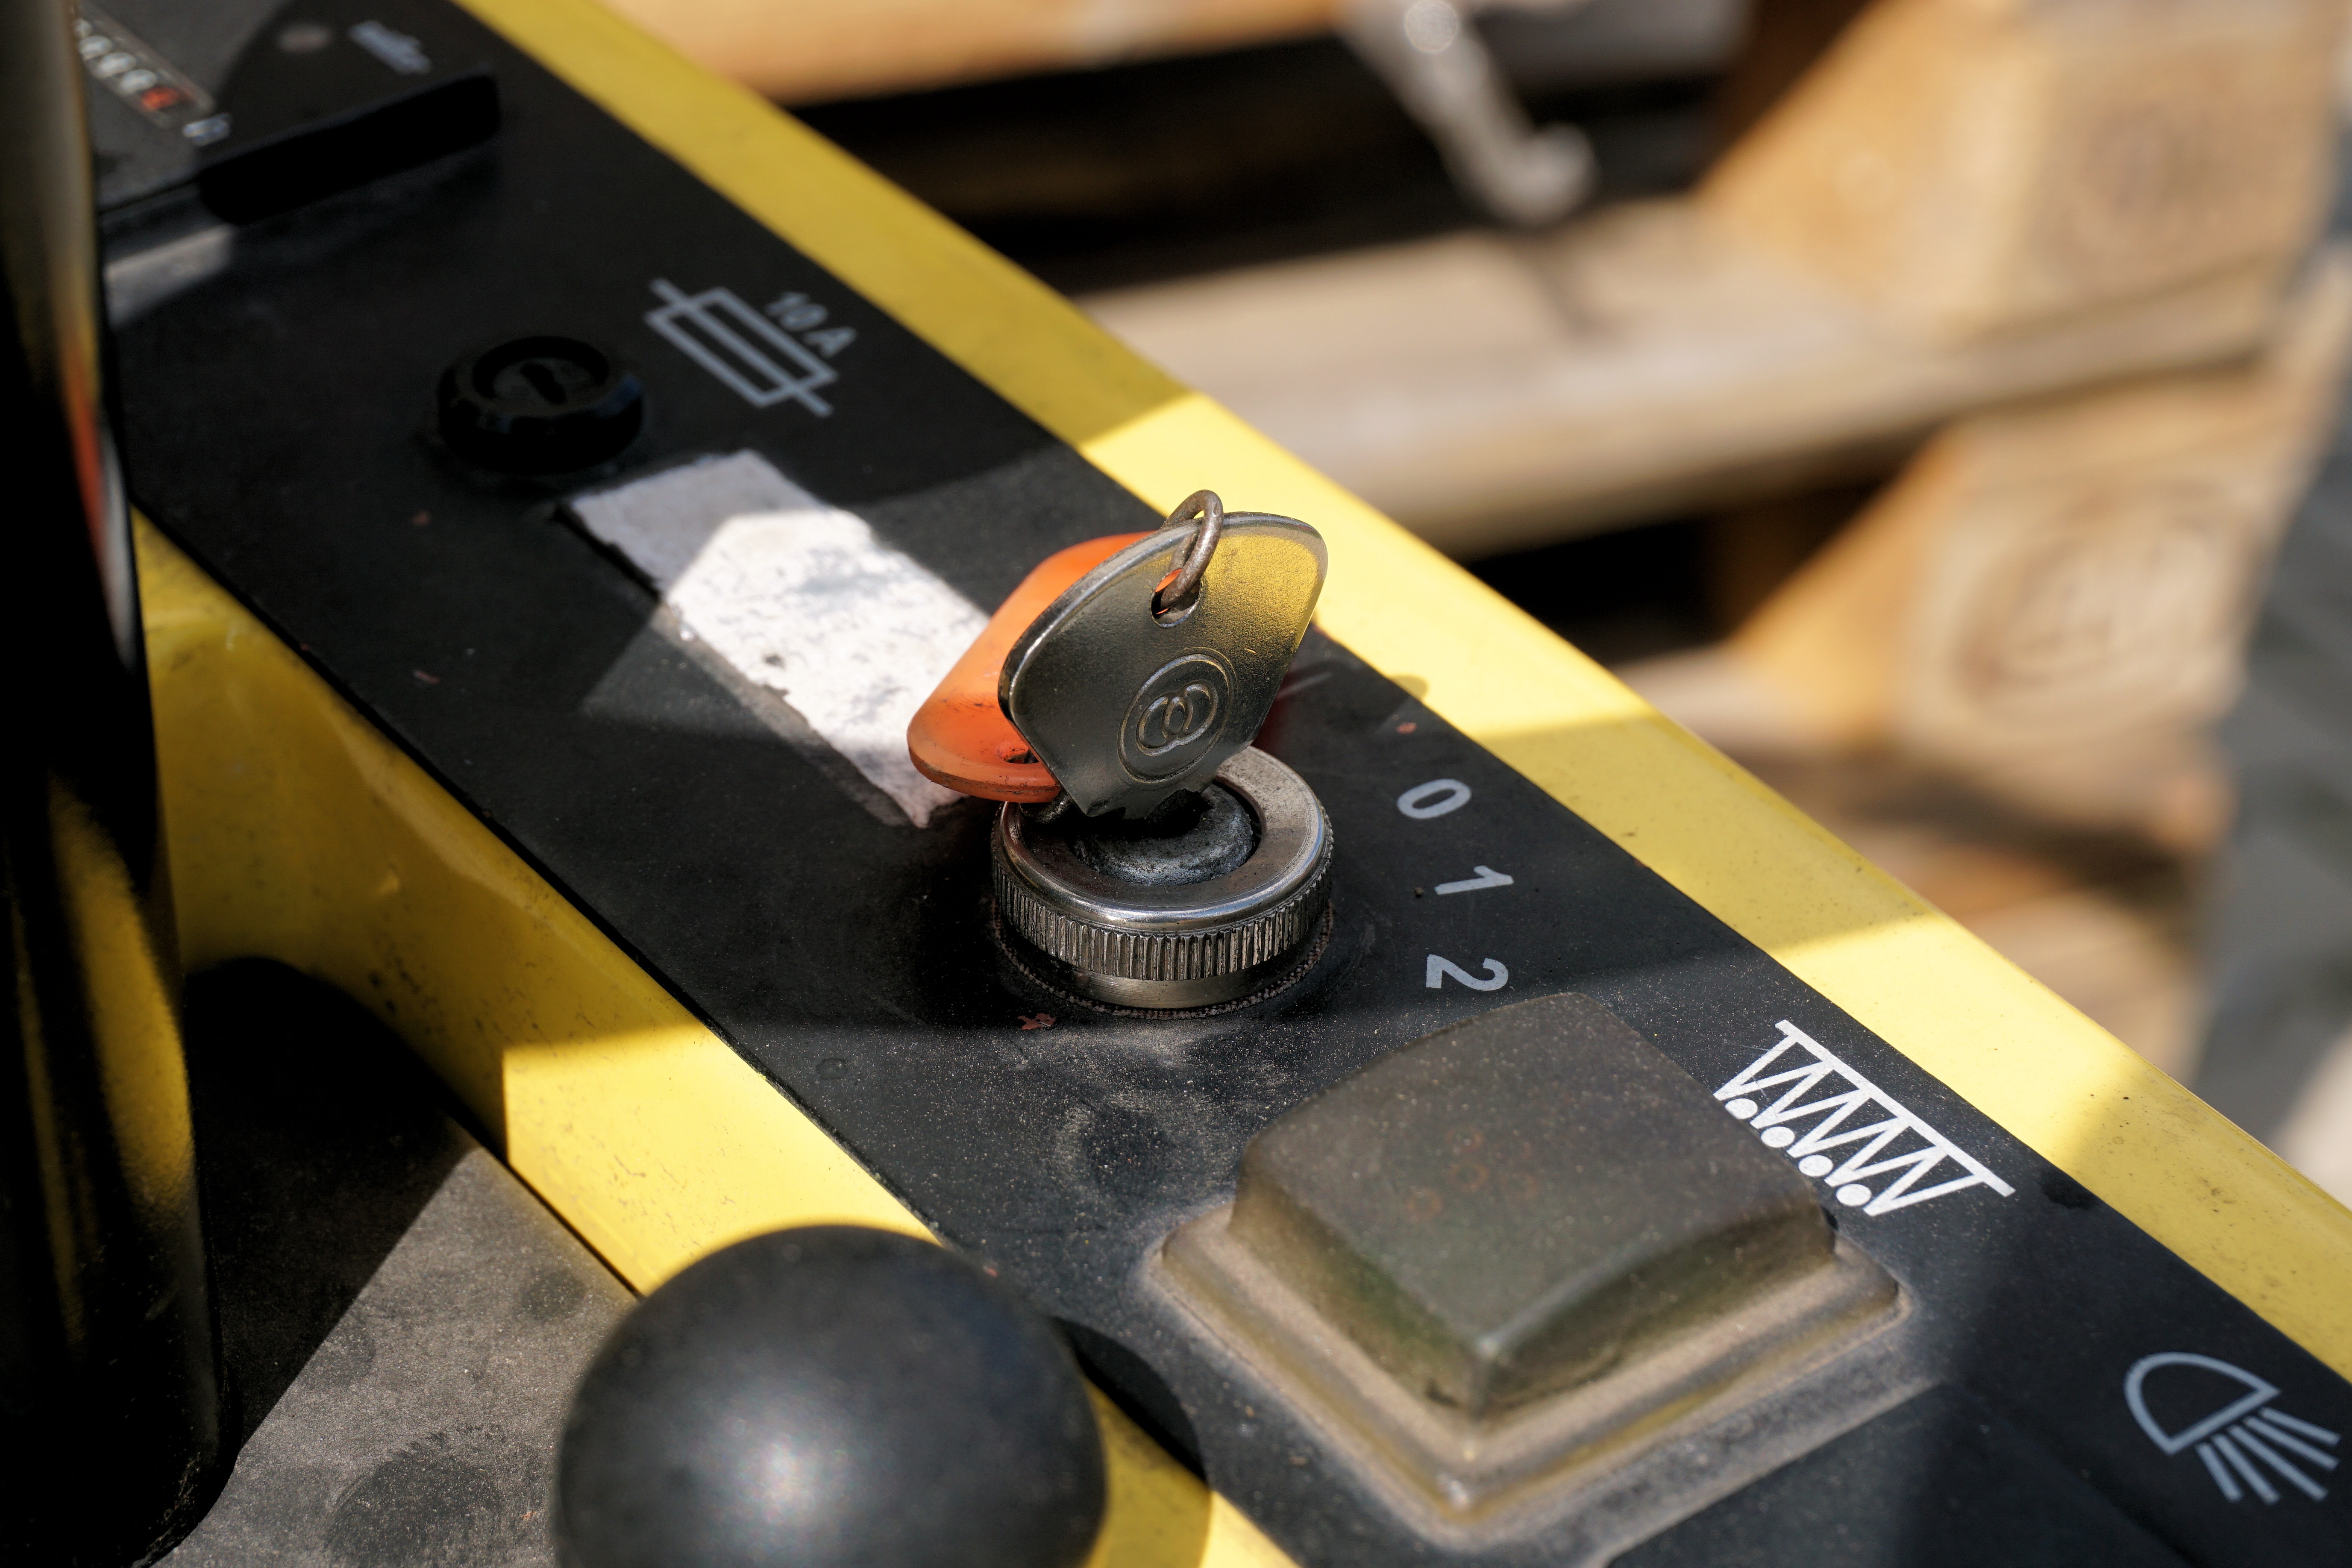
work, wheel, tool, vehicle, key, machine, industry, yellow, start, switch, turn off, forklift, automotive exterior, ignition lock